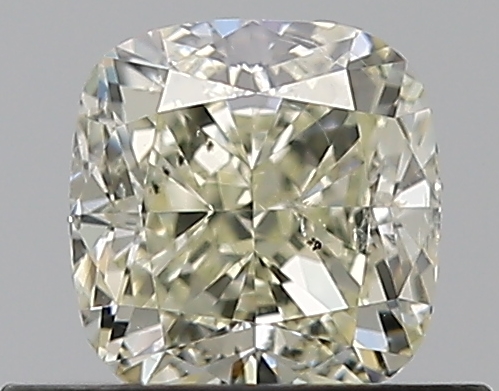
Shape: cushion
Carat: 0.55
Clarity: SI2
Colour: N
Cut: VG
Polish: EX
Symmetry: VG
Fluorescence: N
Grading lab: GIA
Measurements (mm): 4.56 x 4.44 x 3.09